Ngāti Raukawa–Ngāti Kahu-pungapunga War

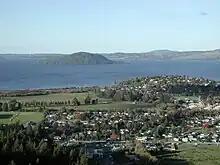
View of Lake Rotorua from the west.

The Te Arawa tribal confederation of the Bay of Plenty now intervened. The Tainui and Arawa versions agree that Te Arawa attacked Ngāti Raukawa on the Upper Waikato River and that Raukawa responded with a raid to Lake Rotorua. Otherwise, their accounts are very different.